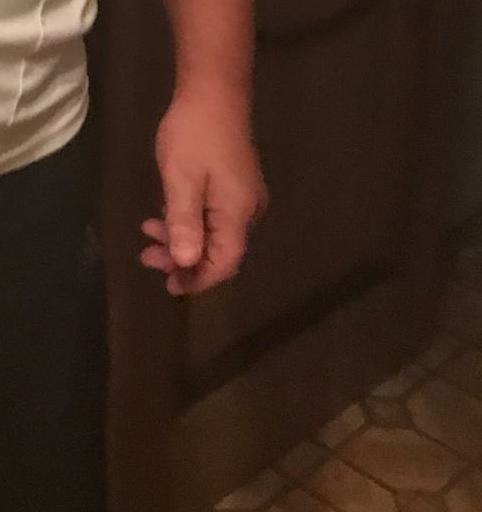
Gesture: no_gesture